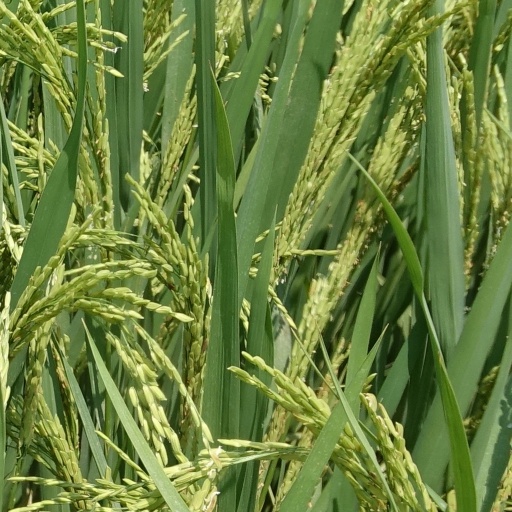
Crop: rice